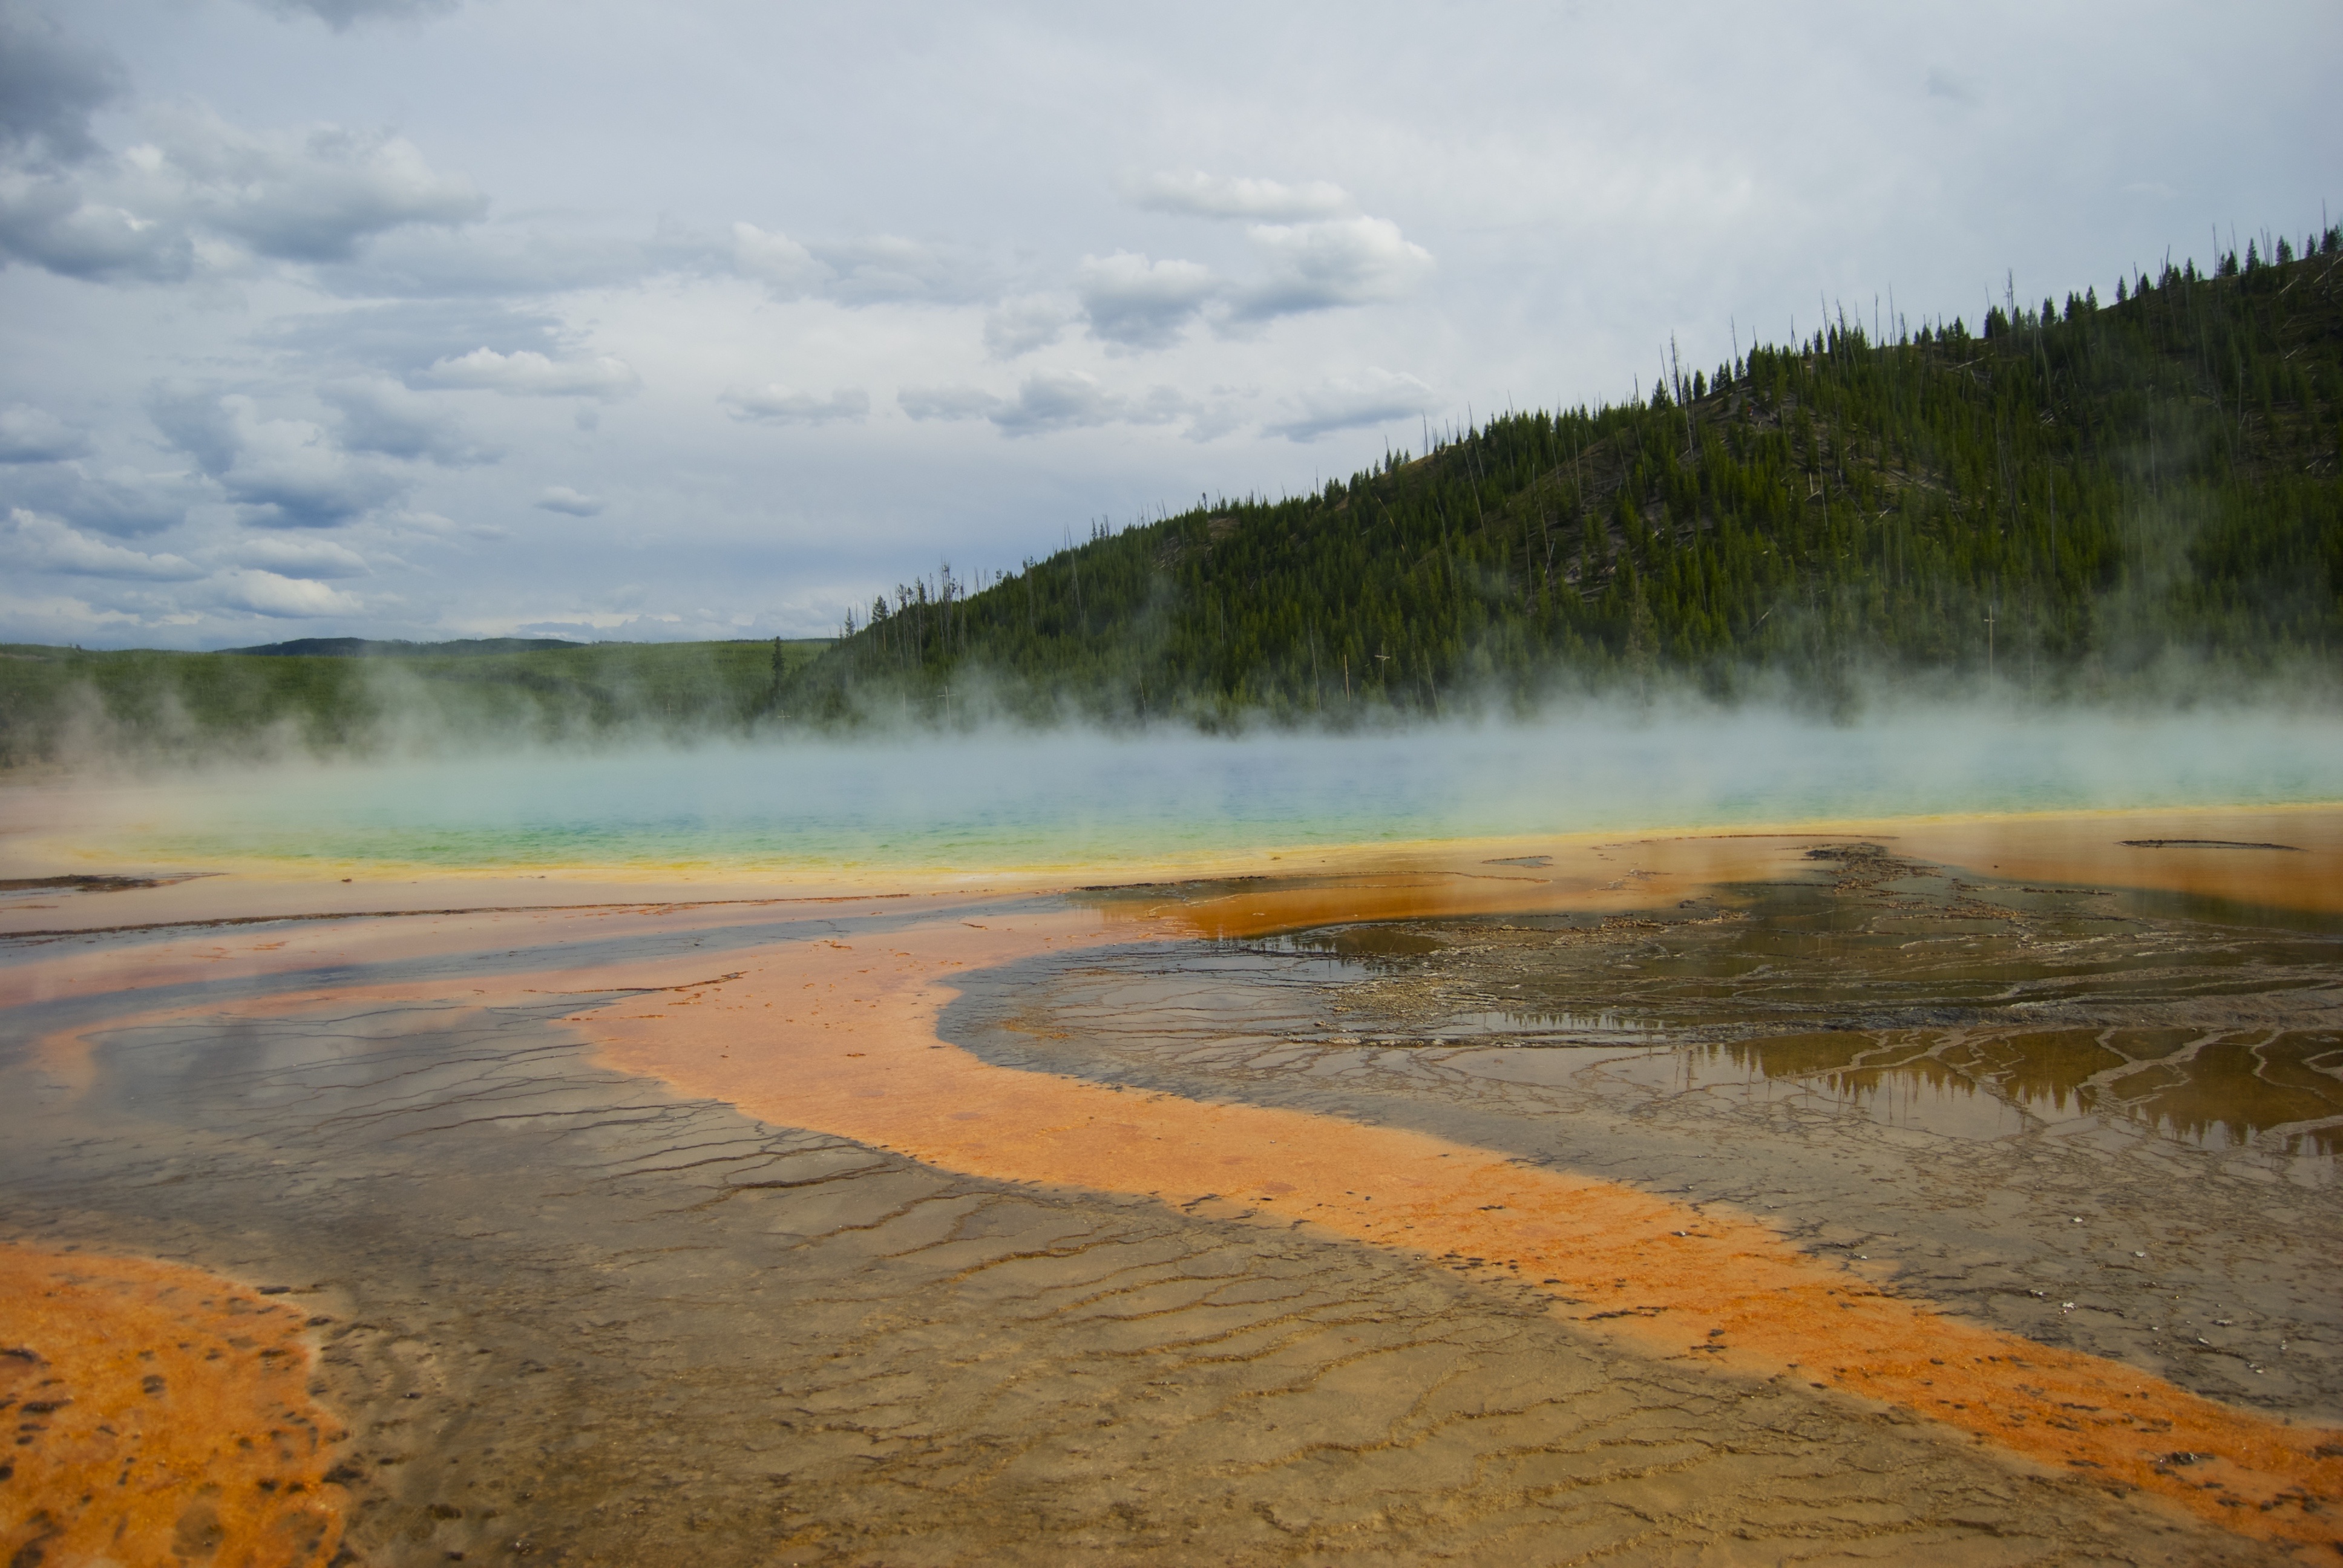
landscape, water, marsh, wilderness, steam, morning, shore, lake, river, pool, spring, reflection, park, reservoir, body of water, yellowstone, national, grand, geothermal, hot, wetland, geyser, loch, thermal, prismatic, rural area, landform, natural environment, geographical feature, atmospheric phenomenon